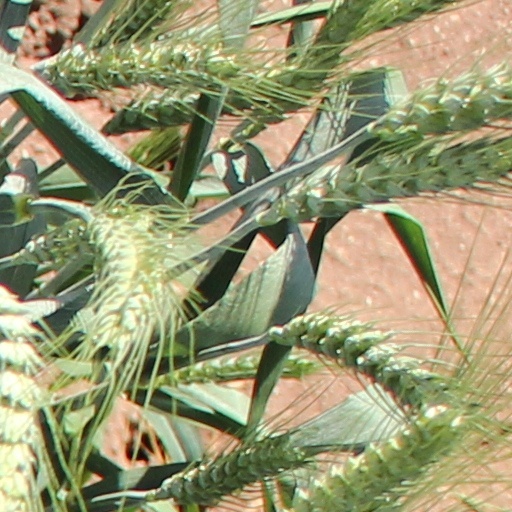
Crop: wheat